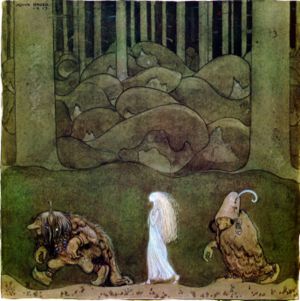
Nordisk folklore / Historie
Trolde og feer, malet af John Bauer.
Nordisk folklore eller nordisk folkeminde er en samlebetegnelse for folketroen/folkloren i Norden, og omfatter forestillinger, der enten er lokale, eller har været udbredt over hele Norden og Nordeuropa. Folkloren var de fortællinger og forestillinger om overnaturlige fænomener og væsner, som ikke var en del af den institutionaliserede religion, hvilket i historisk tid er kristendommen. Den nordiske folklore byggede i vid udstrækning på traditionelle forestillinger fra den før-kristne religion, men mange elementer var også indlånt fra kristendommen. Den traditionelle form kendes i dag fra især overleverede folkeeventyr og sange, og den forsvandt som en levende tradition under det moderne gennembrud i slutningen af 19. århundrede, men er i moderne tid i vid udstrækning blevet erstattet af Urban Legends.